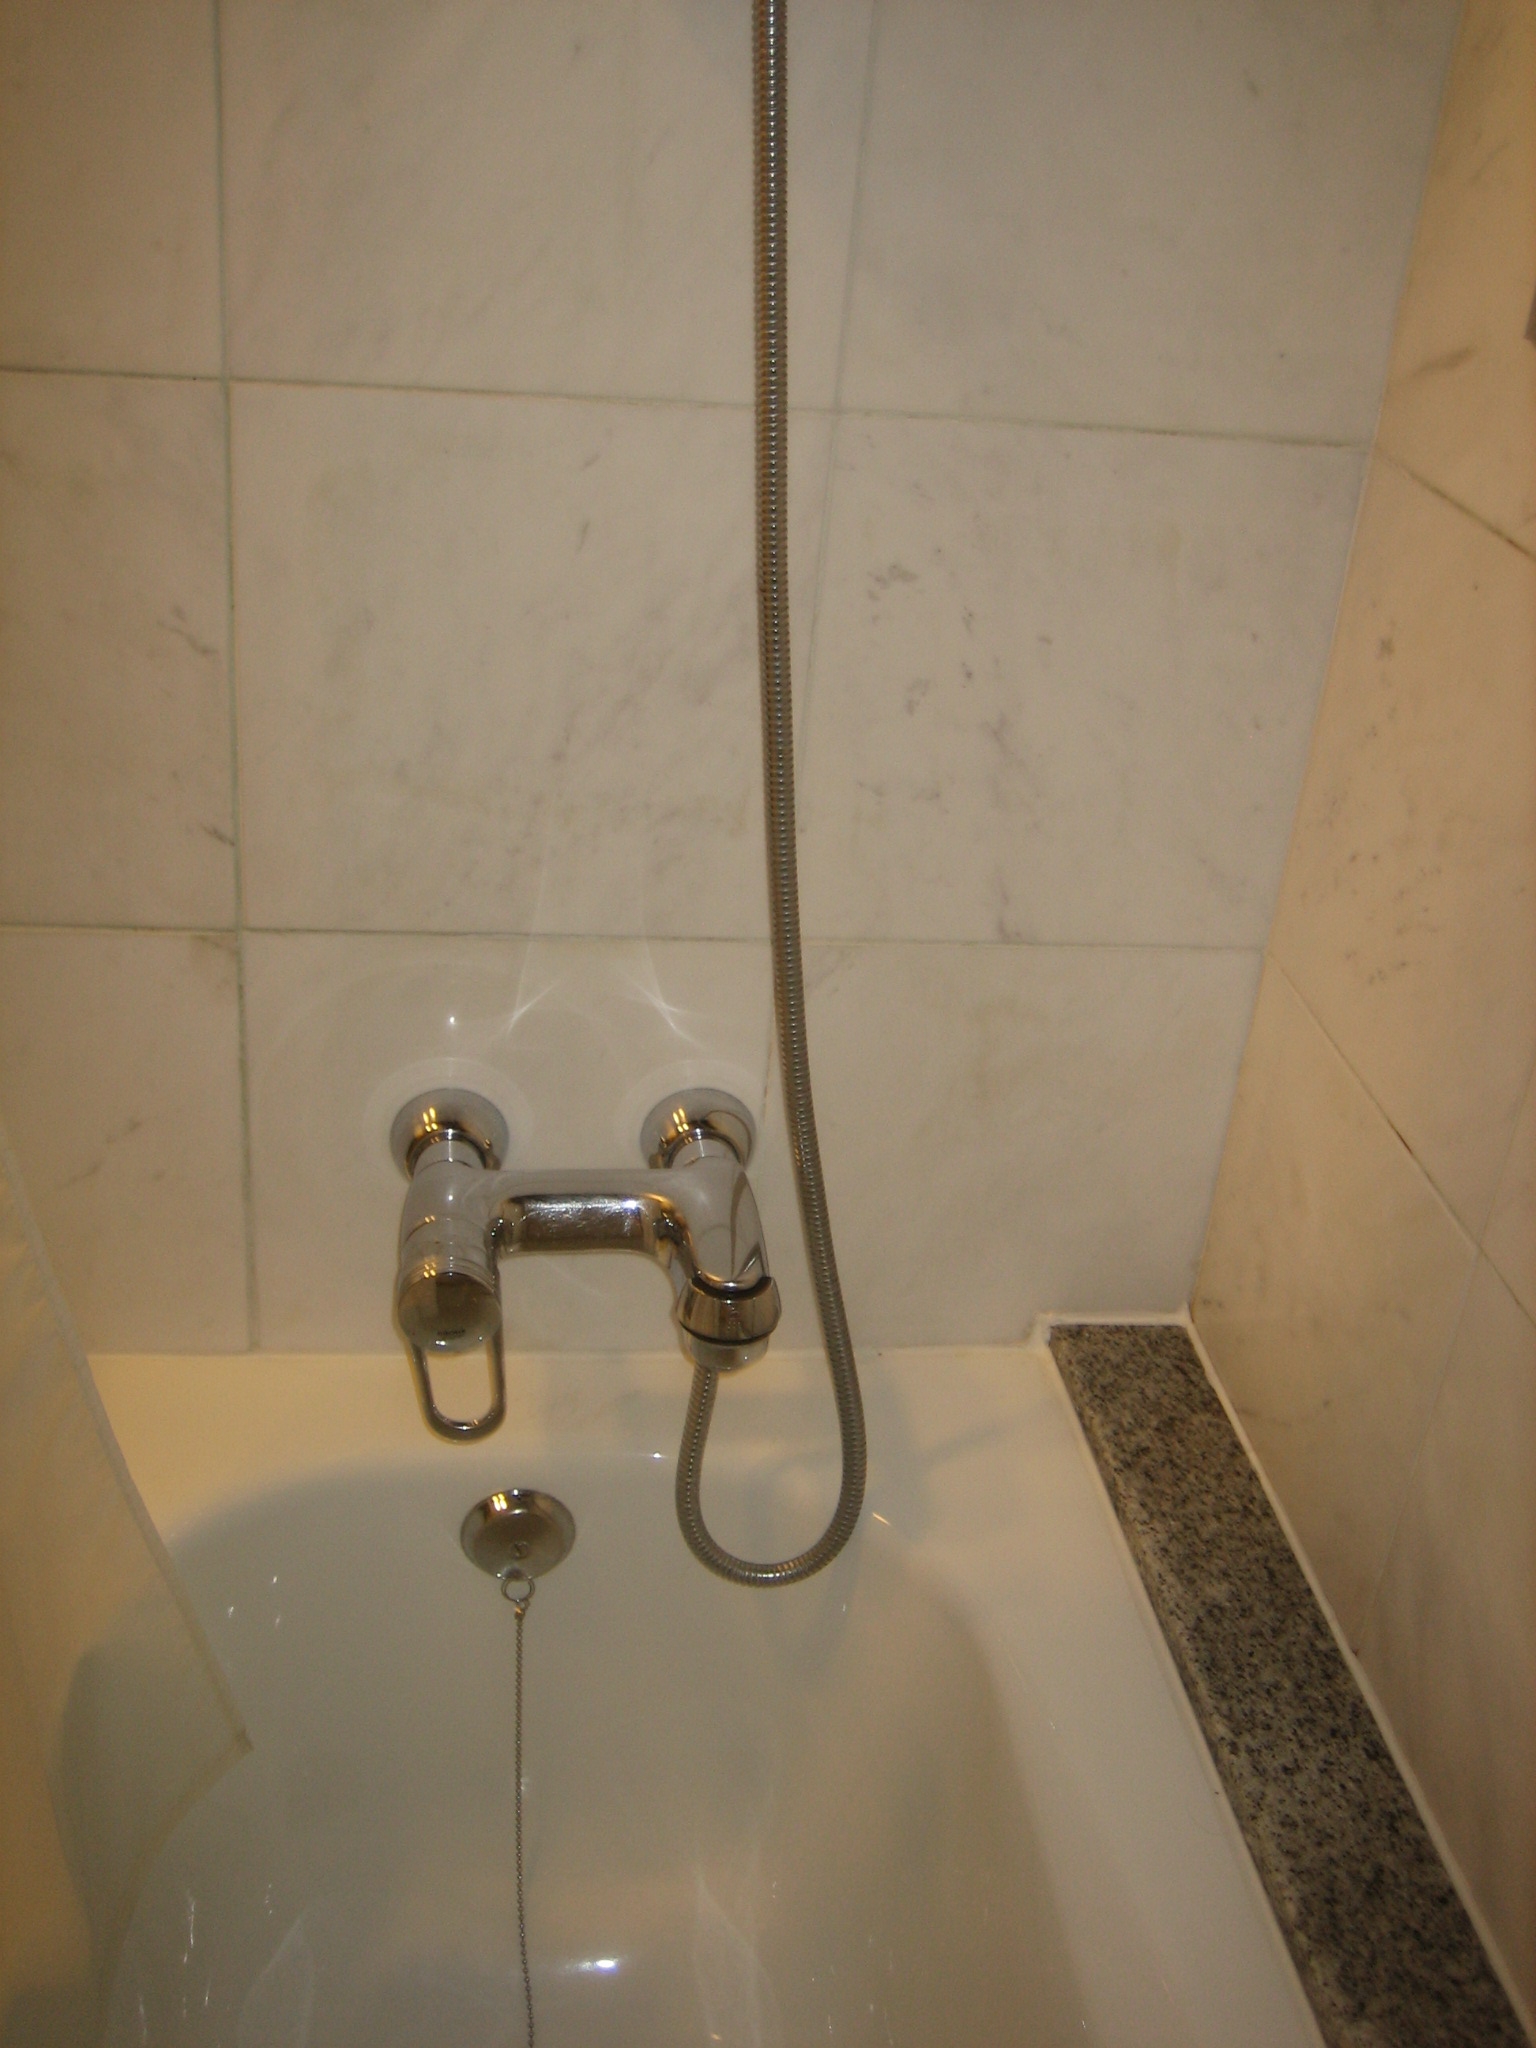
Room type: bathroom